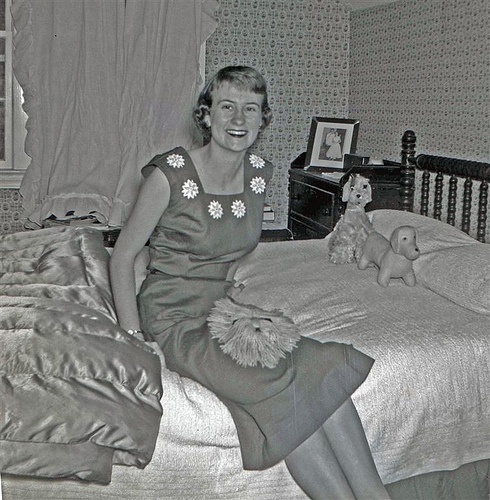
A woman wearing a dress sitting in a bed.
A lady sitting on her bed with stuffed animals
a woman is smiling while sitting on a bed
A woman is laughing while sitting on a bed.
Black and white photograph of woman sitting on a bed